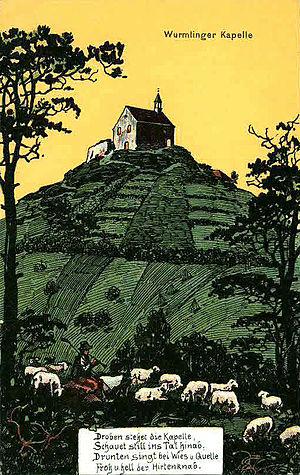
Eugen Felle est un illustrateur allemand de cartes postales.